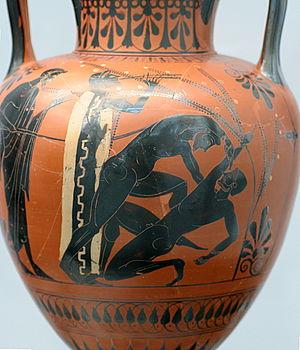
Boxeurs et entraîneur. Le combattant de droite tombe à terre et lève sa main, doigt dressé, pour indiquer qu'il abandonne. Son adversaire continue cependant à le presser, ce qui lui vaut d'être battu par l'arbitre qui utilise un long bâton. Face A d'une amphore à col attique à figures noires, 510-500 av. J.-C. Provenance